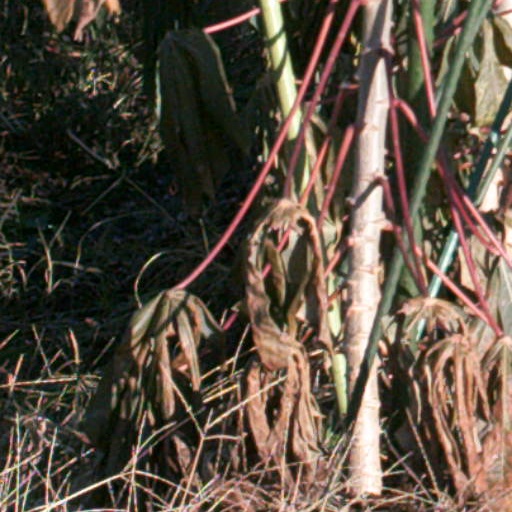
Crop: cassava